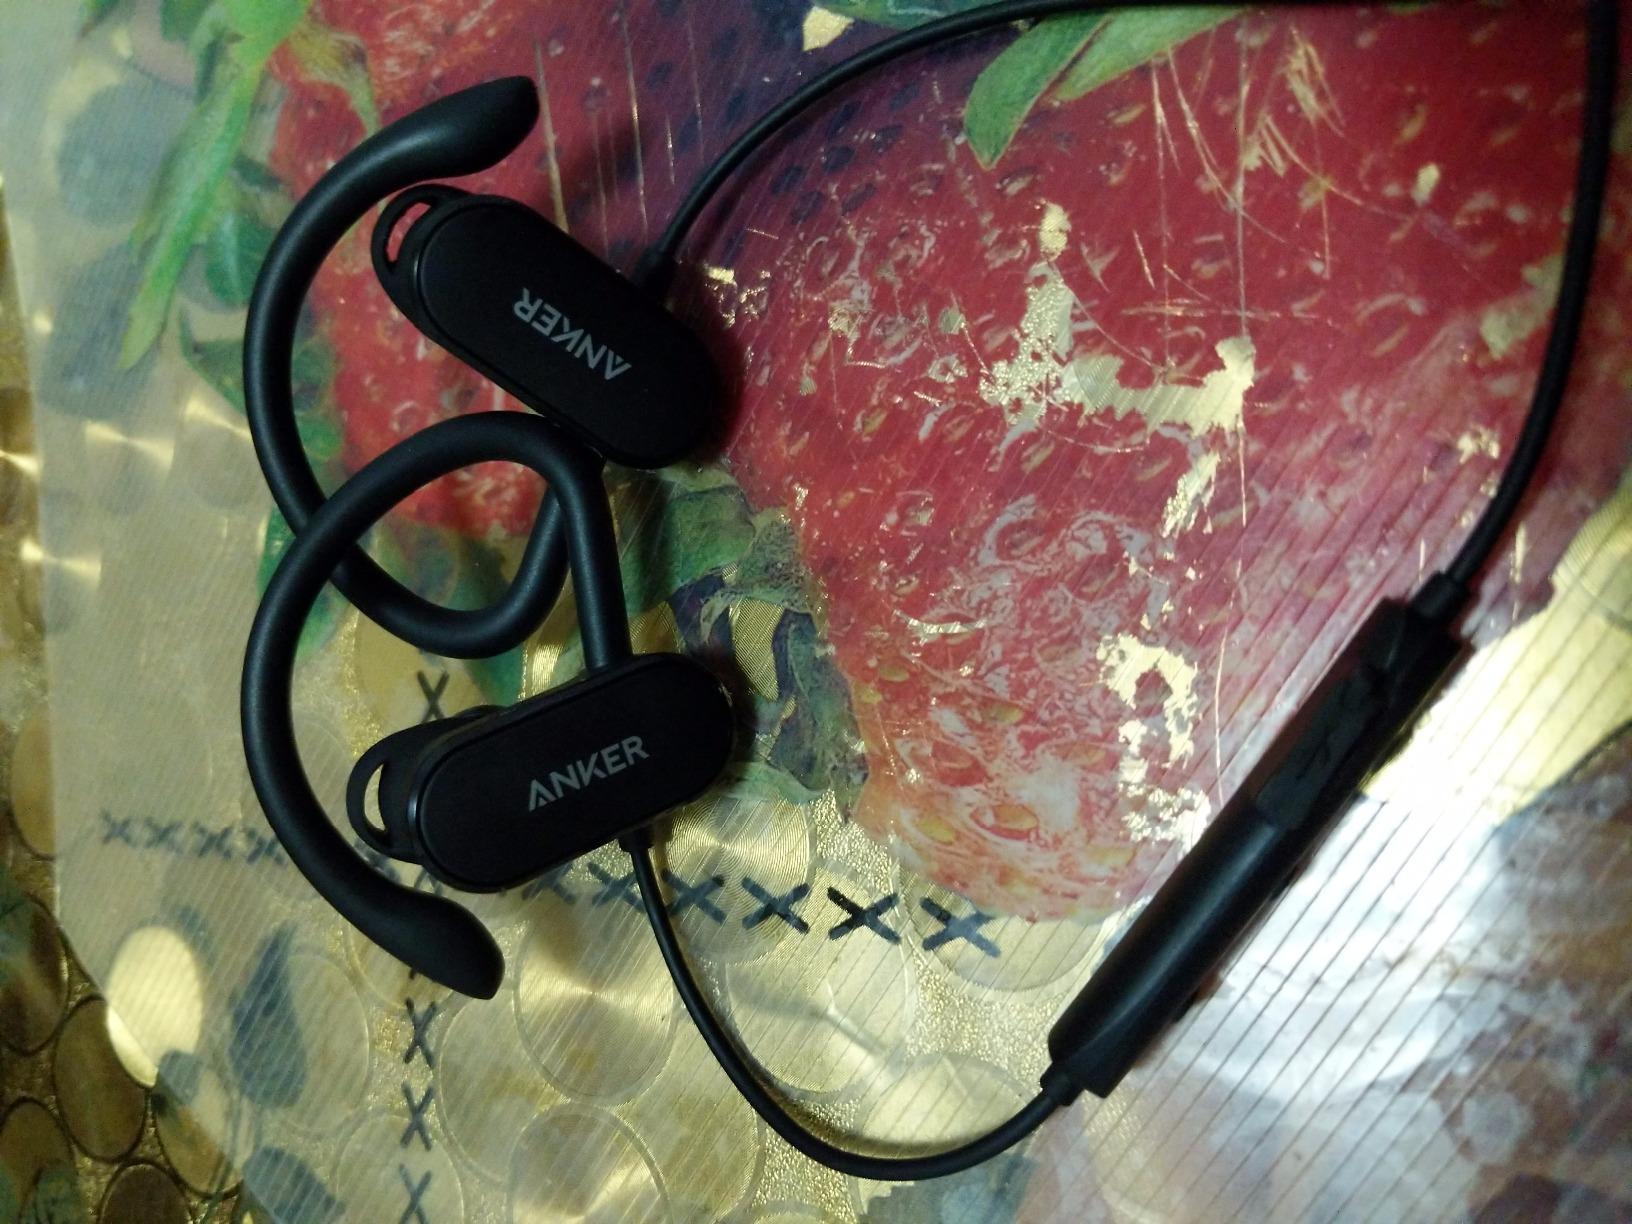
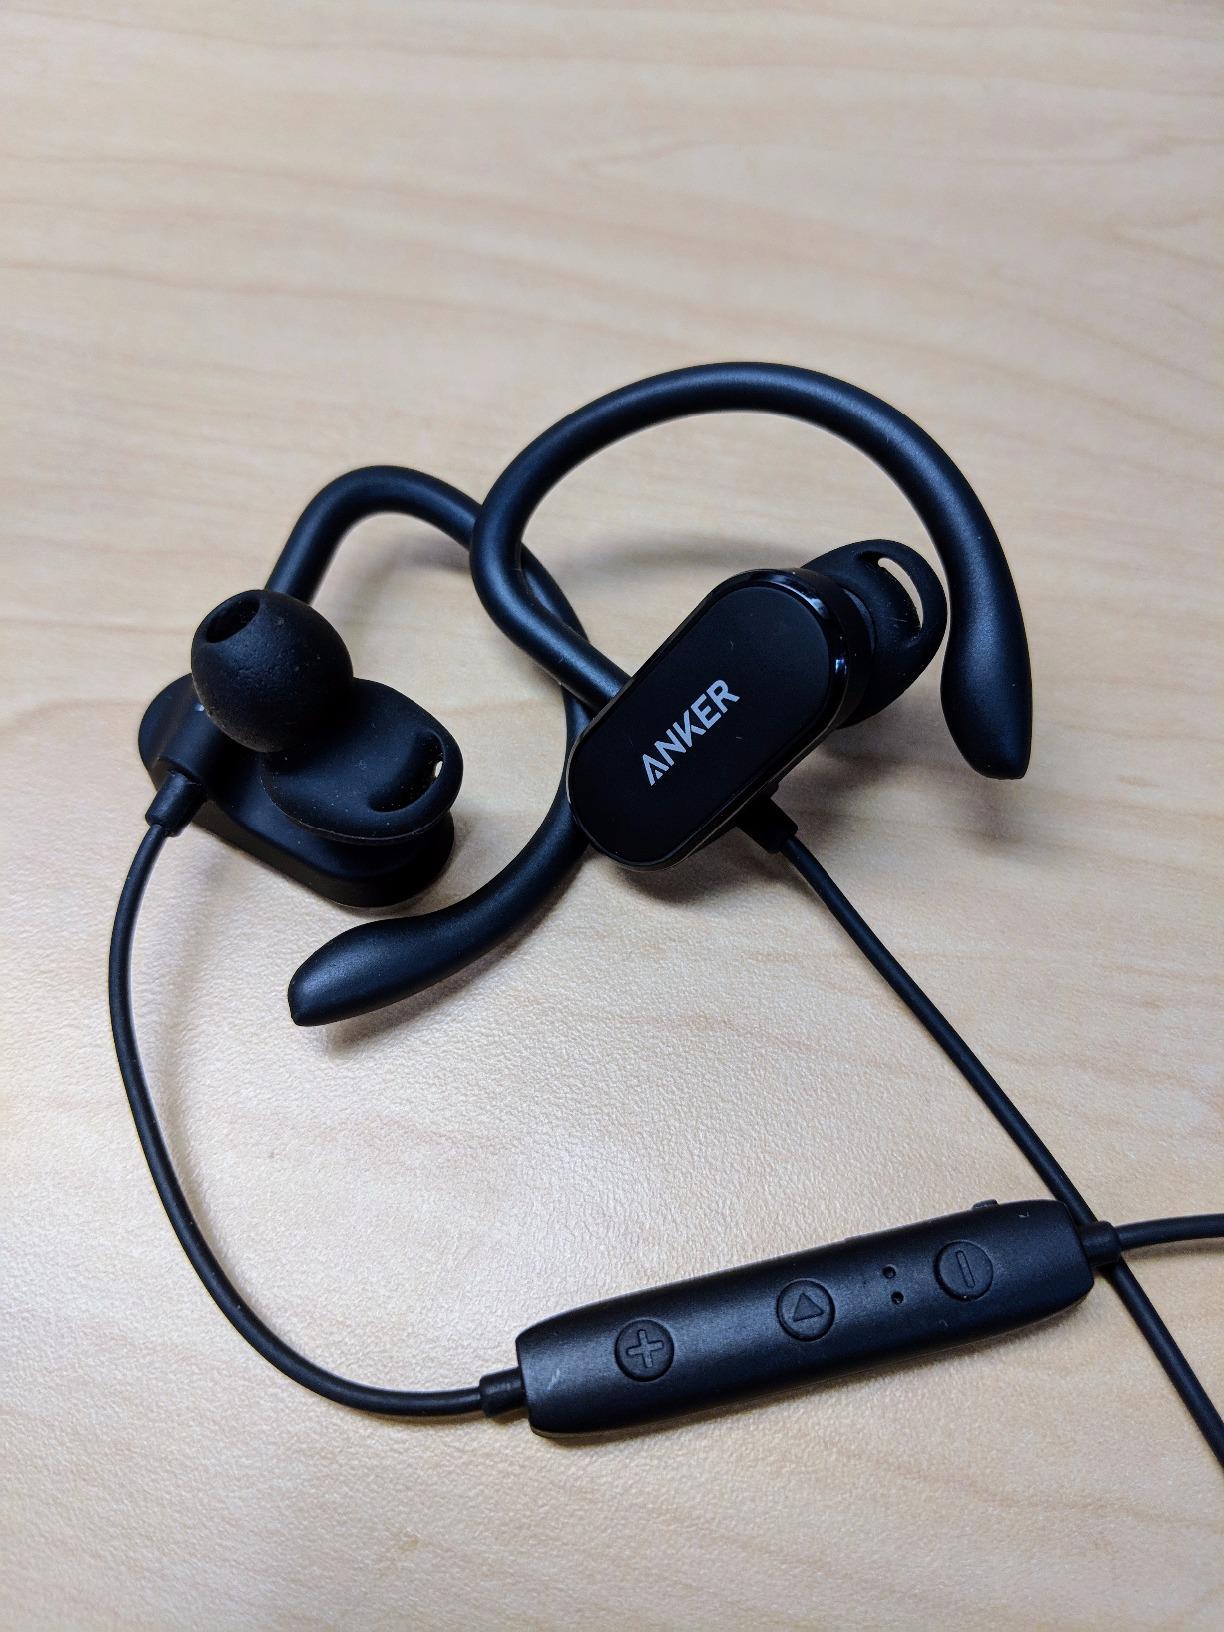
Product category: headphones
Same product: yes